Cabinet of Dilma Rousseff

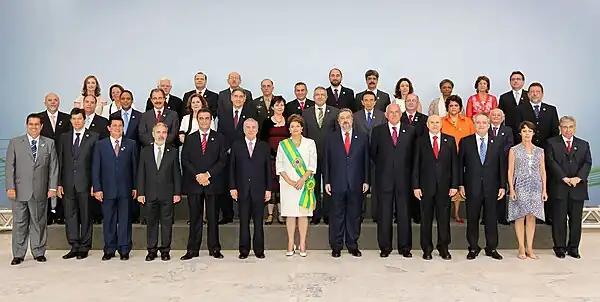
Cabinet of President Dilma Rousseff in January 2011

After the 2010 election, Dilma Rousseff became the first woman to be President of Brazil. Her cabinet was unveiled in November 2010. A second cabinet was formed after the 2014 election.